Argument map

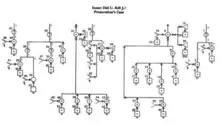
Wigmore evidence chart, from 1905

Argument maps are useful not only for representing and analyzing existing writings, but also for thinking through issues as part of a problem-structuring process or writing process. The use of such argument analysis for thinking through issues has been called "reflective argumentation".